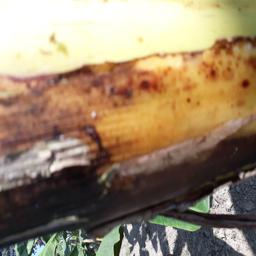
Label: PSEUDOSTEM WEEVIL